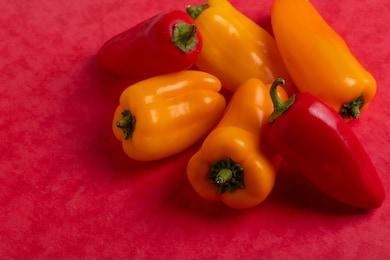
Label: capsicum